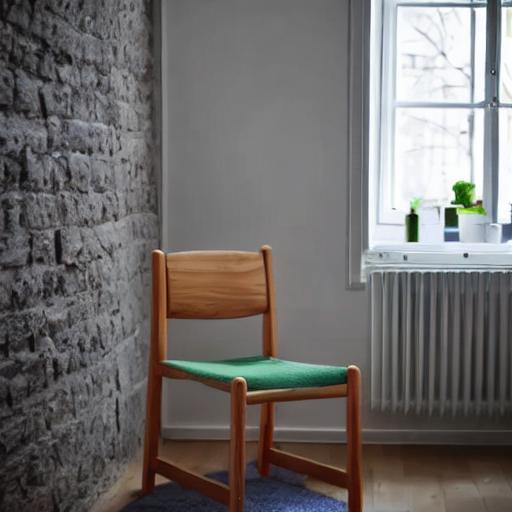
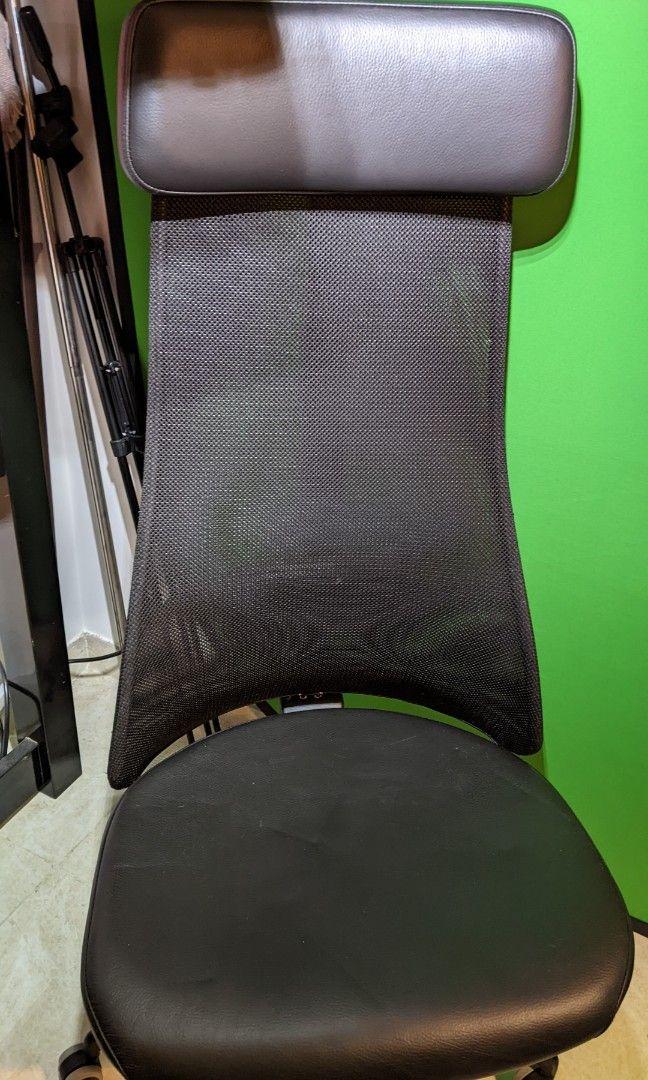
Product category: items_chair
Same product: no